Peter Douglas Koon

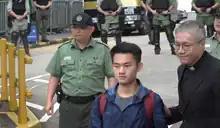
Reverend Peter Douglas Koon (right) accompanied Chan Tong-kai (centre) who was released from the Pik Uk Correctional Institution on 23 October 2019.

In the murder case of Poon Hiu-wing which led the Carrie Lam government to introduce the amendment to the existing extradition law that triggered the widespread anti-extradition protests in 2019, Koon became a spokesman for murder suspect Chan Tong-kai and has provided support to Chan after he was released from prison on money laundering charges relating to the murder case on 23 October 2019. Koon said he had persuaded Chan to surrender himself to Taiwan but Chan failed to turn himself in due to the diplomatic complications between China and Taiwan, even after a year of his release.